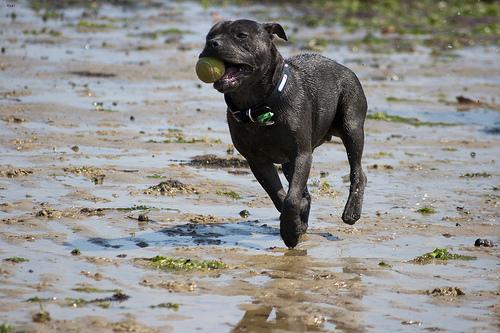
Breed: staffordshire bull terrier